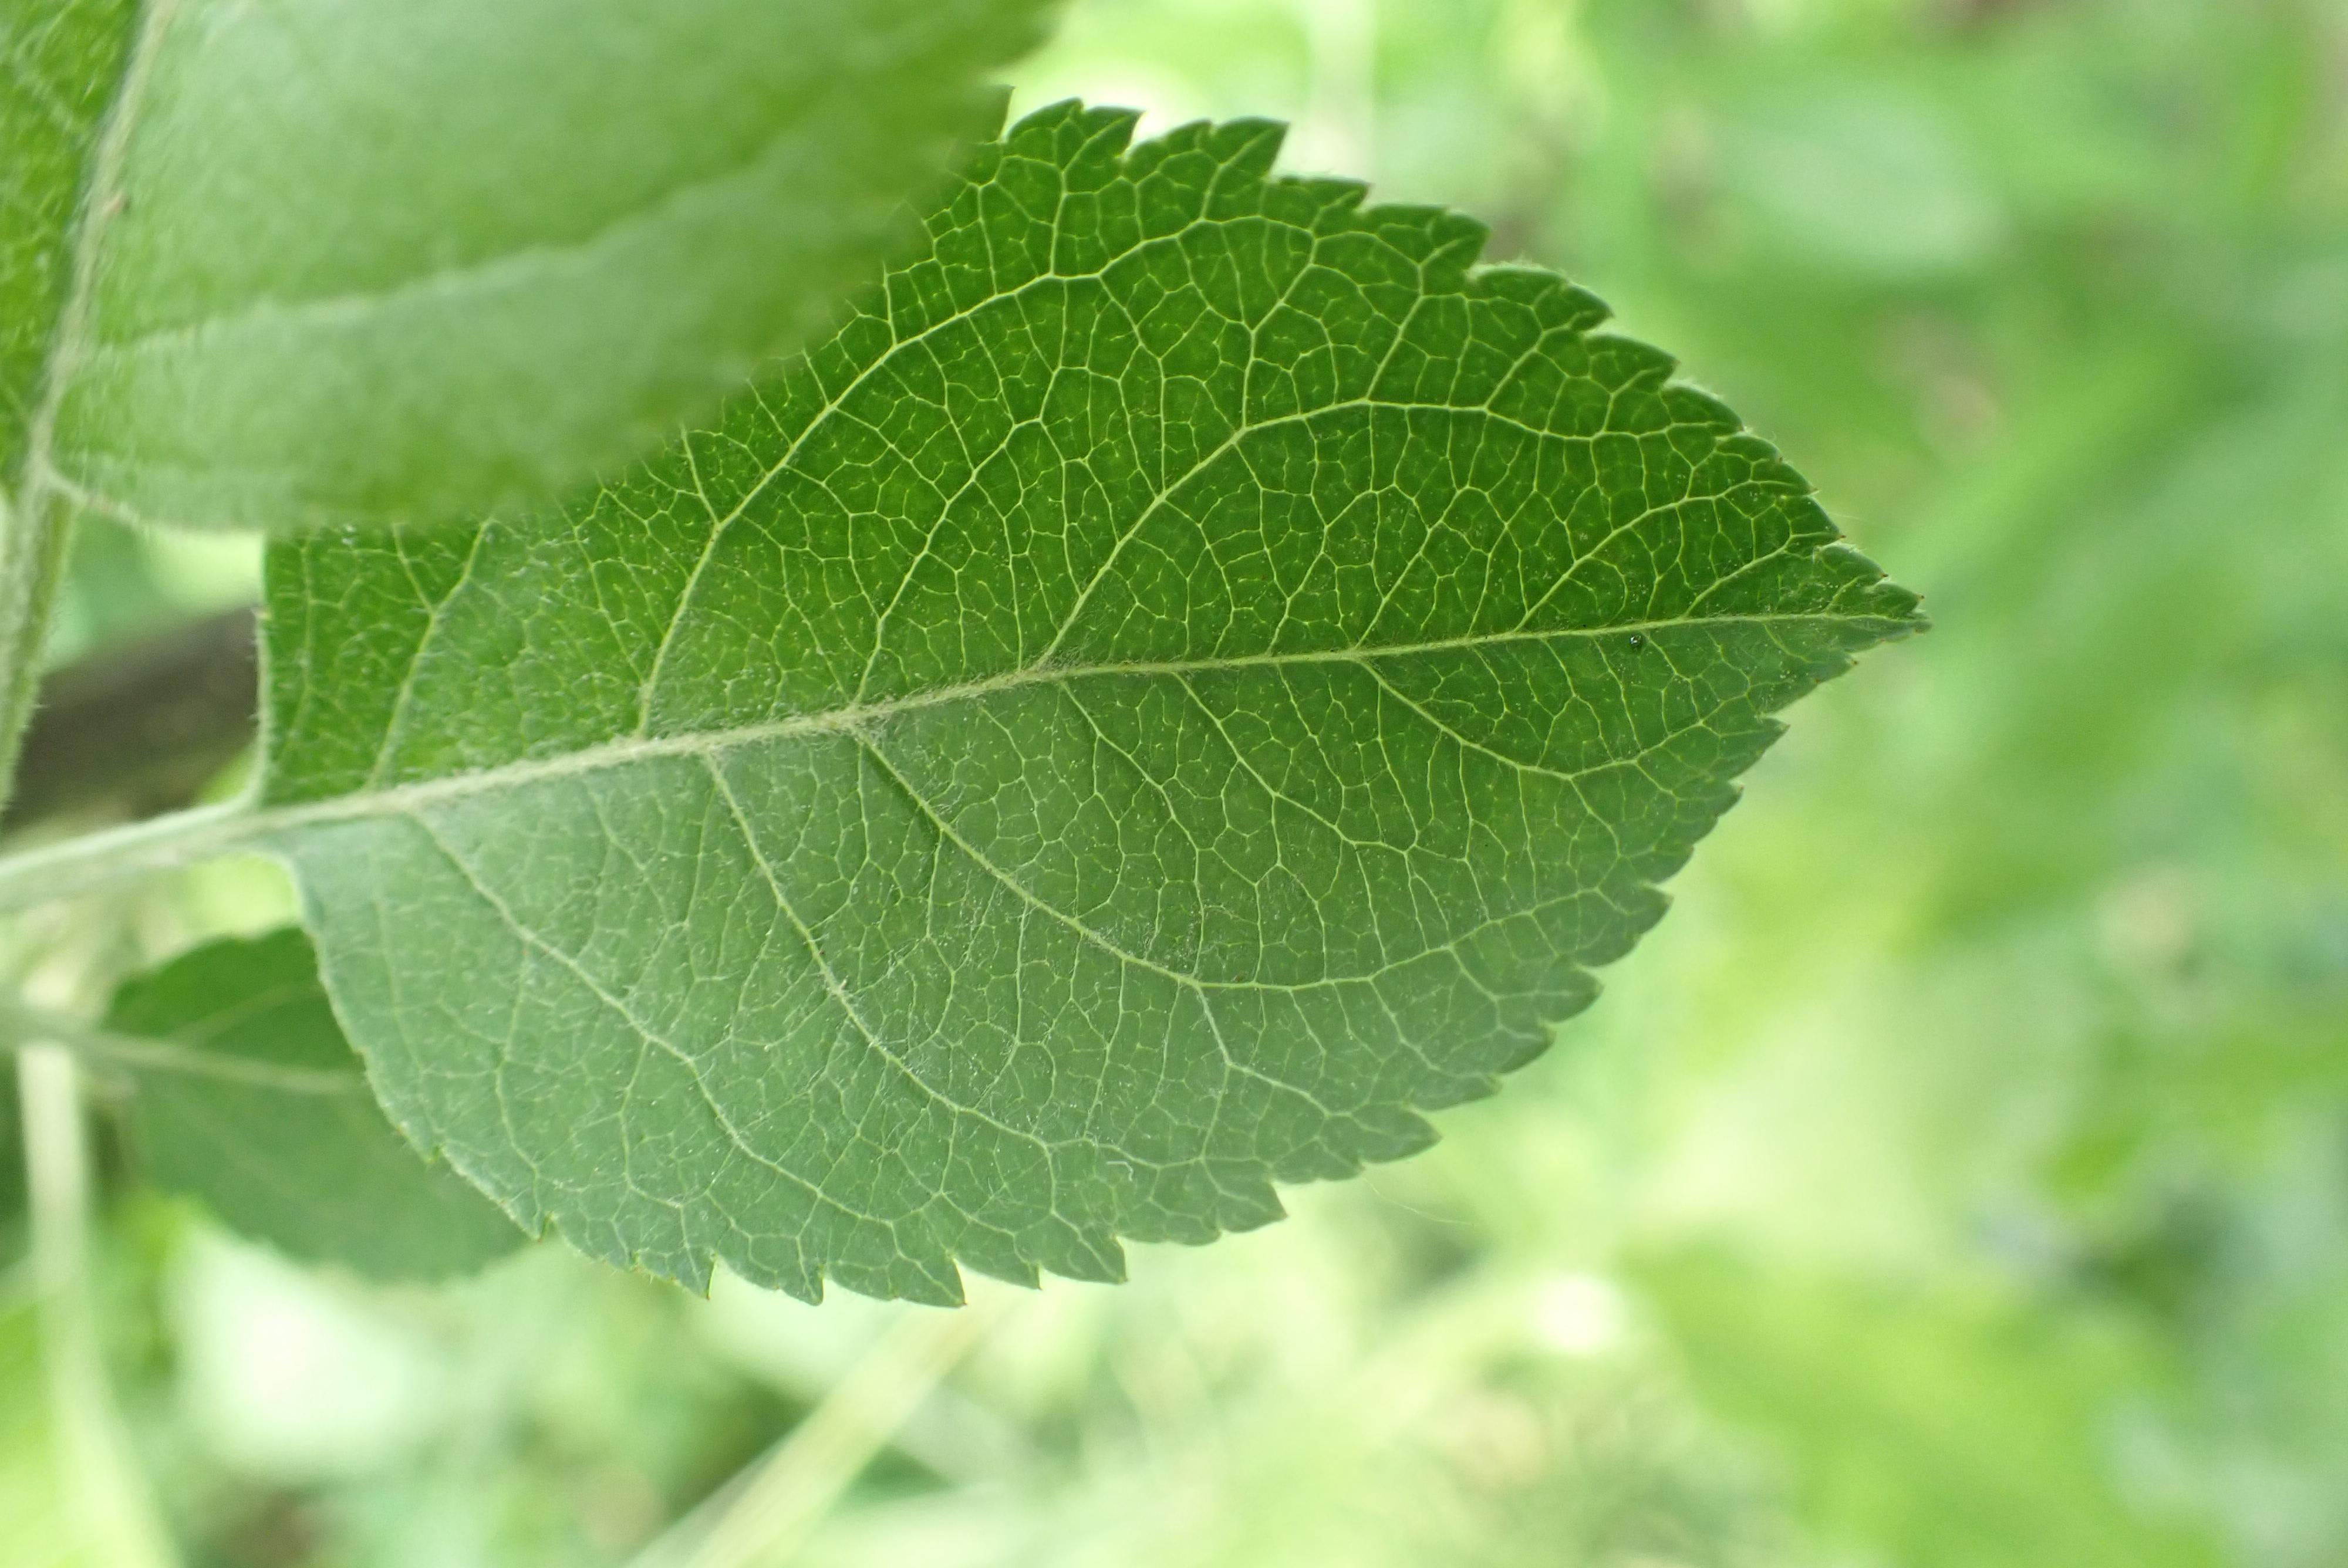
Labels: healthy